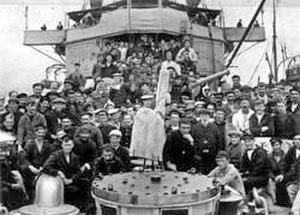
Le HMHS Britannic est un paquebot britannique construit par les chantiers navals Harland & Wolff de Belfast pour la White Star Line. Troisième navire de classe Olympic, sister-ship de l’Olympic et du Titanic, il fut construit peu après eux, et devait à l'origine être nommé Gigantic. Mis en construction peu après ces derniers, il est lancé le 26 février 1914. Il est alors conçu pour être le plus sûr et le plus luxueux des trois navires, en tirant notamment des leçons du naufrage du Titanic. Il ne connaîtra cependant jamais de carrière commerciale. Réquisitionné par la Royal Navy pendant la Première Guerre mondiale en tant que navire-hôpital, il navigue en 1915 et 1916 entre le Royaume-Uni et les Dardanelles, où les Alliés subissent un sanglant revers.